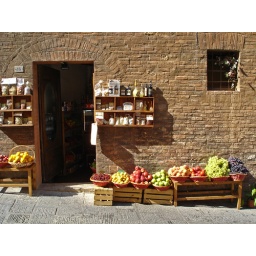
A little fruit market on a side street in Sienna, Italy